Bob Paisley

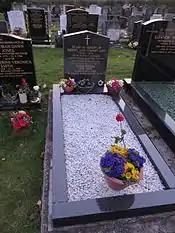
Paisley's grave in St Peter's Church, Woolton, Liverpool

Paisley remained the only man in history to manage three European Cup winning sides until Carlo Ancelotti and Zinedine Zidane matched the feat in 2014 and 2018 respectively. He also won an unprecedented six Manager of the Year Awards. The only trophies that Paisley failed to win as manager were the FA Cup, although Liverpool would be runners-up in the 1977 final, the European Cup Winners' Cup, and the Intercontinental Cup.